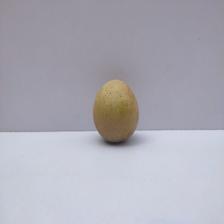
Size: Medium